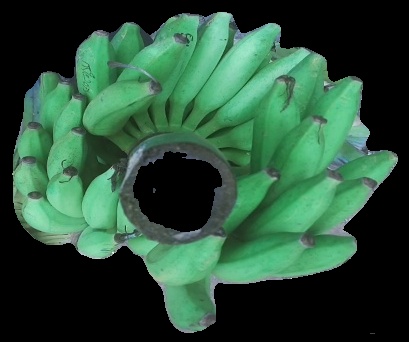
Variety: elakki-bale
Grade: grade2